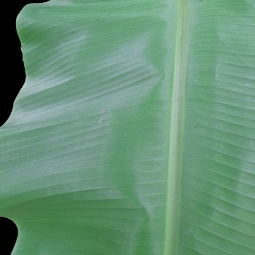
Label: Calcium